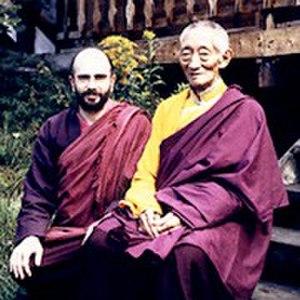
Kalour Rimpoche &amp
Lama Denys Teundroup Rinpoché est un maître bouddhiste français de la tradition kagyüpa du bouddhisme tibétain. Principal héritier occidental de Kalou Rinpoché, il est le fondateur et le supérieur du Sangha Dashang Rimay, une communauté bouddhiste devenue congrégation. Il œuvre aujourd'hui à la transmission de la tradition du Bouddha à travers le monde, en particulier dans sa filiation Shangpa Kagyü, Mahâmudrâ et Dzogchen. Il est l'auteur de nombreuses traductions de textes traditionnels et dirige aujourd'hui, suivant les instructions de Kalou Rinpoché, la traduction française du Trésor des Connaissances, la grande encyclopédie du Dharma compilée au XIXᵉ siècle par Jamgön Kongtrül Lodrö Thayé. Il participe très activement au dialogue inter-religieux et est à l'initiative de nombreuses rencontres inter-traditions.
Kalou Rinpoché est un lama bouddhiste, maître de méditation et enseignant né en 1905 dans la région de Tréhor au Kham et mort le 10 mai 1989 dans son monastère à Sonada. Dans la tradition du bouddhisme tibétain, il est d'abord un moine appartenant à l'école des Kagyüpa. Il fut l'un des premiers maîtres tibétains à enseigner en Occident.
La Voie du Bouddha est à la fois un ouvrage d'introduction générale au cheminement spirituel et un manuel à l'usage des étudiants et pratiquants du bouddhisme, écrit par Kyabjé Kalou Rinpoché. C'est un ouvrage donnant une vue globale de la tradition yogique du bouddhisme tibétain et sa pratique. Il comporte une préface du 14ᵉ dalaï-lama